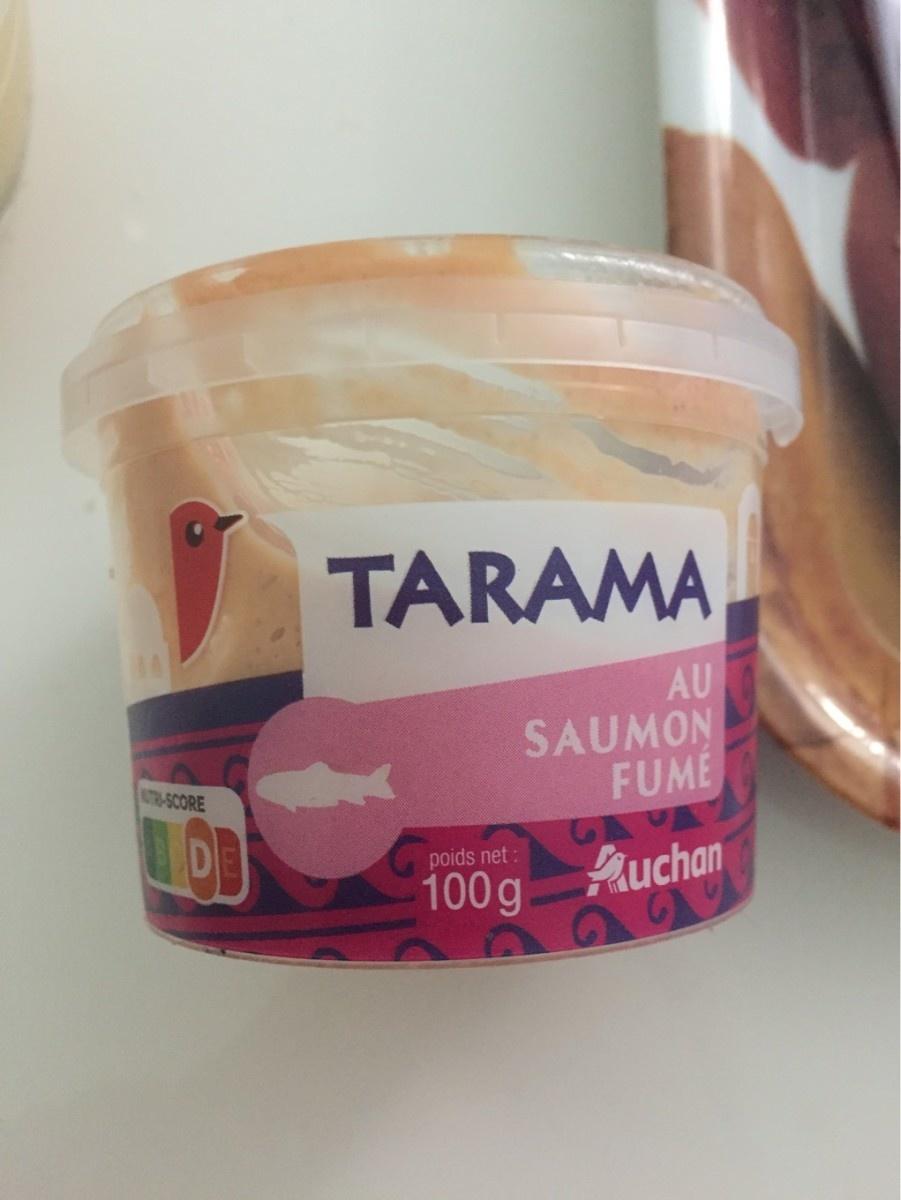
Nutri-Score label: nutriscore-d